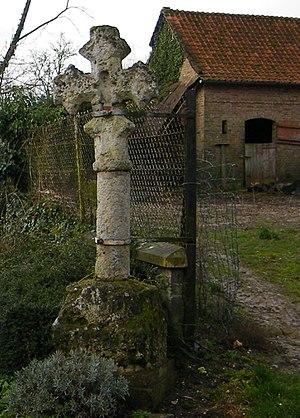
La vieille croix, évidée pour accueillir une autre croix, présumée dater de la bataille de Crécy (1346).
Millencourt-en-Ponthieu est une commune française située dans le département de la Somme en région Hauts-de-France.